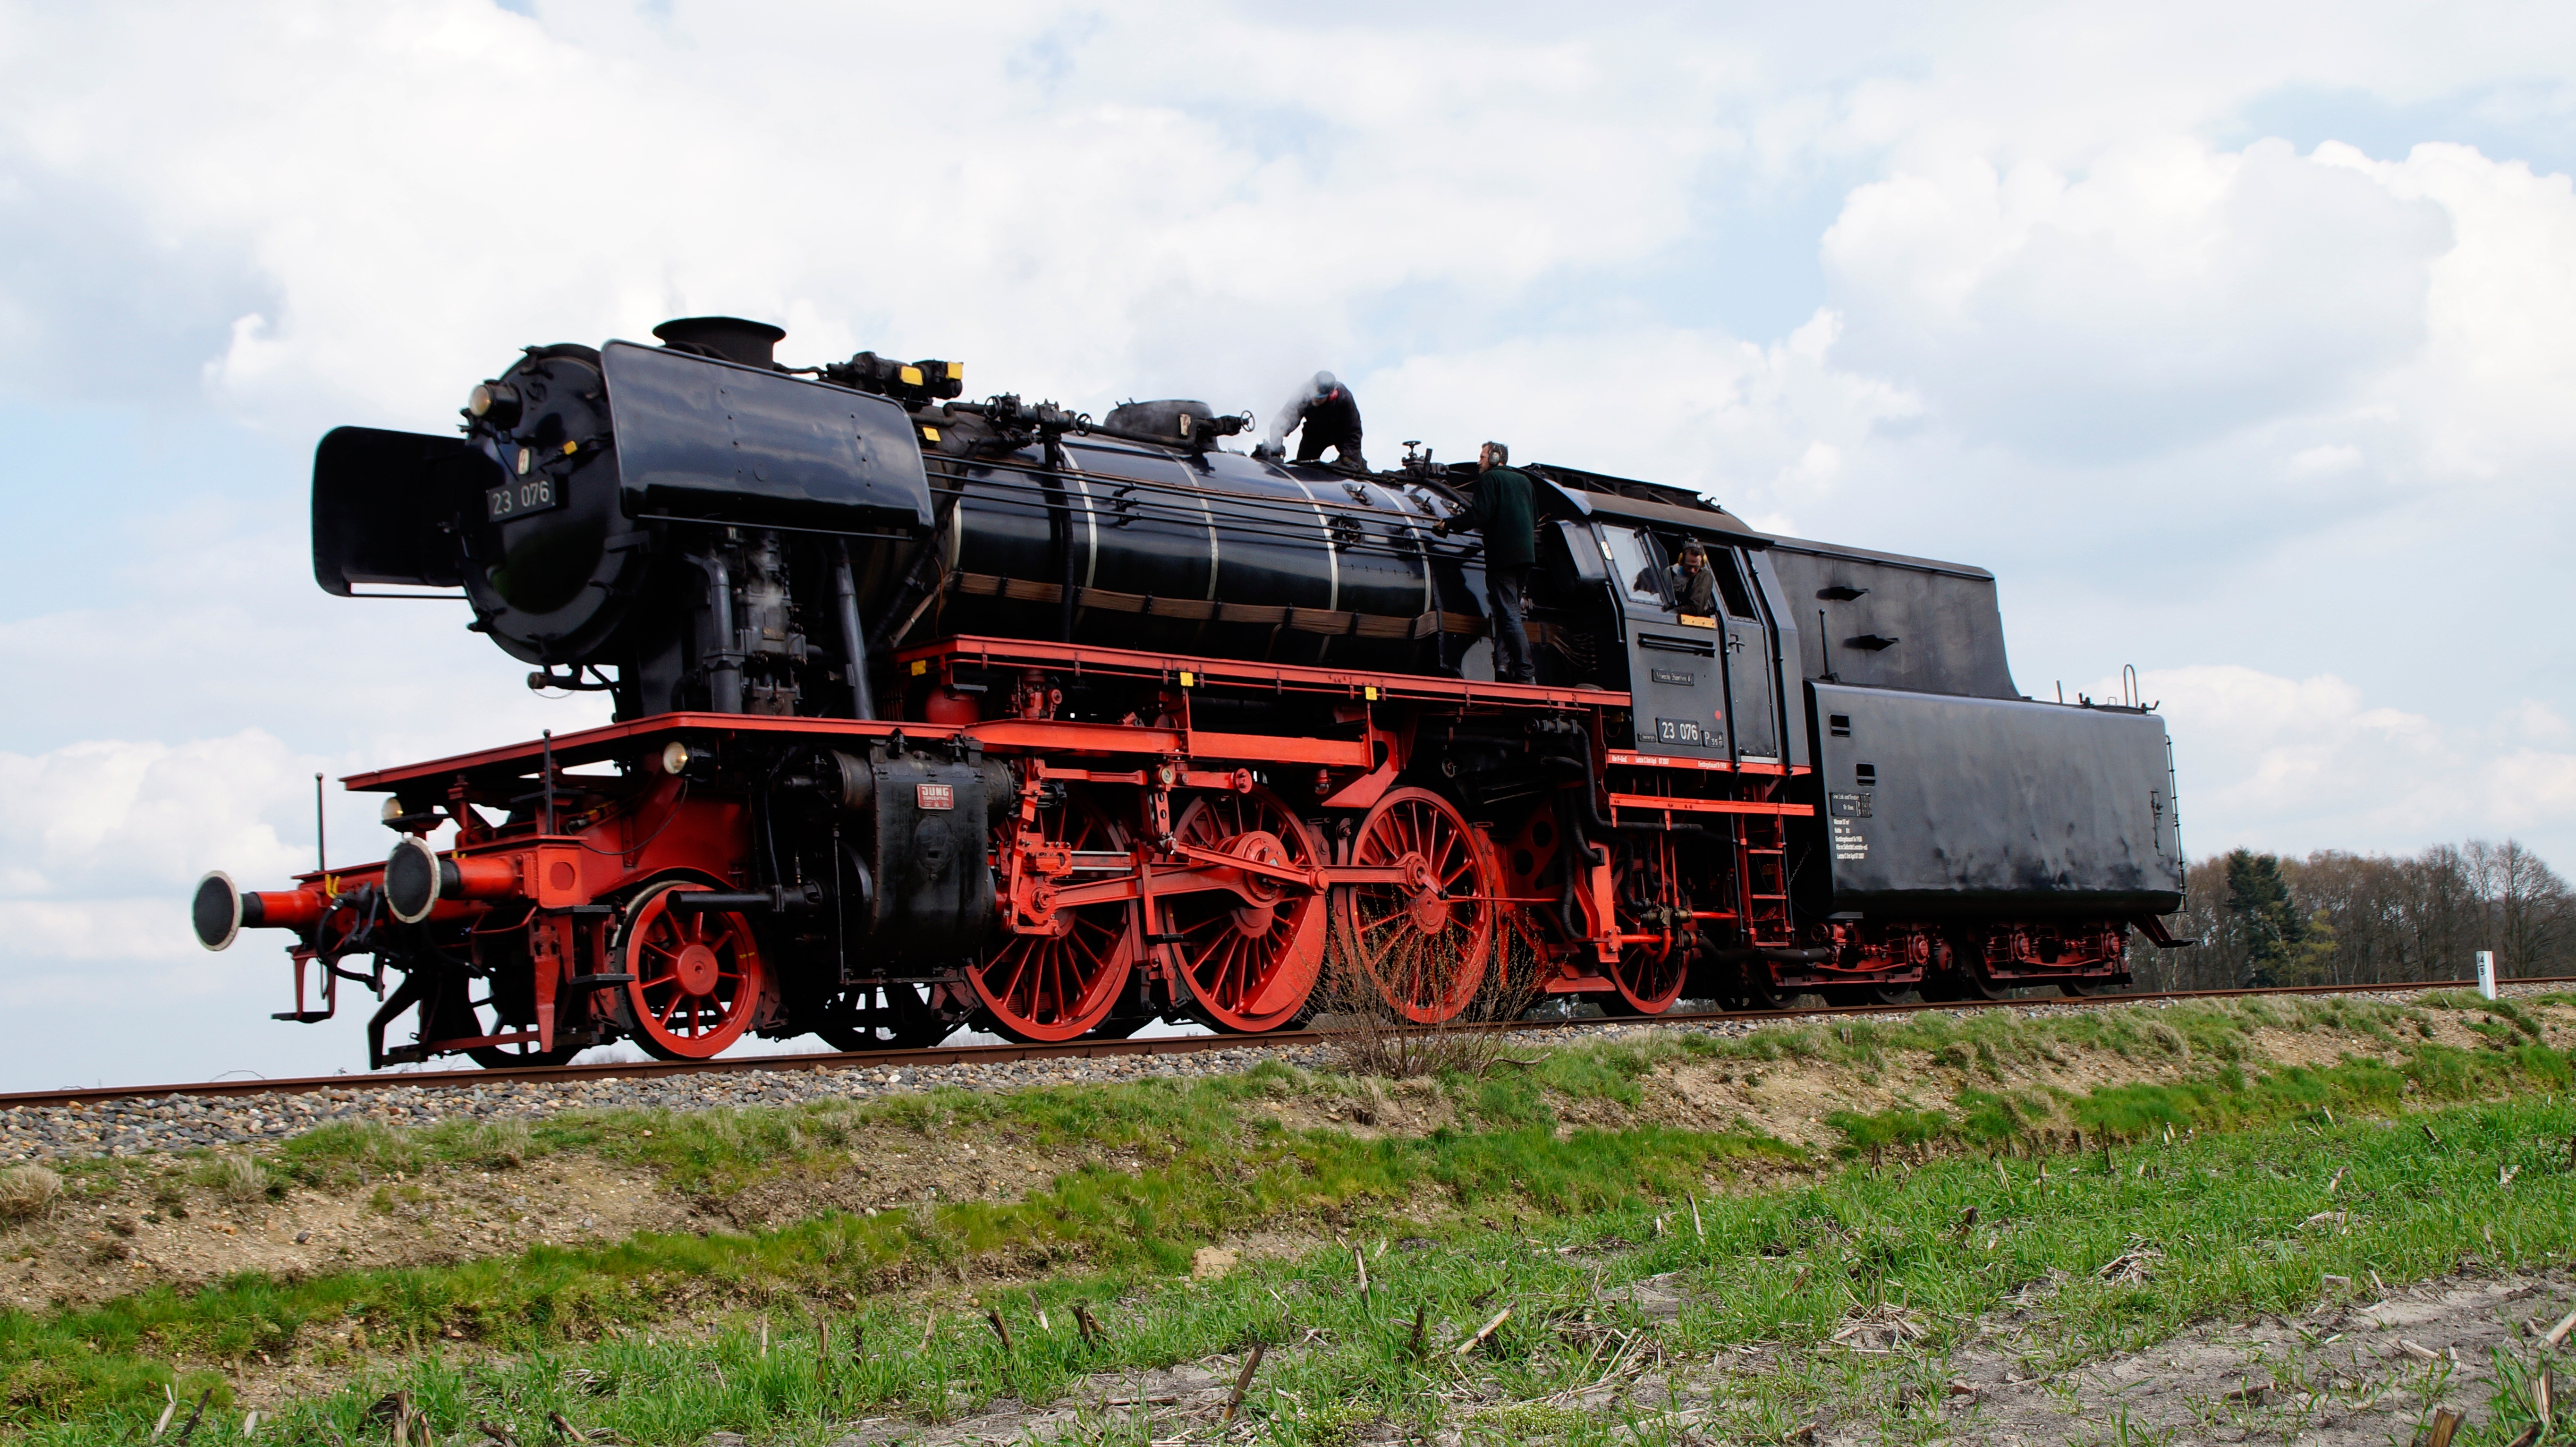
nature, outdoor, track, train, transport, repair, vehicle, pasture, locomotive, steam engine, mechanic, rail transport, steam train, land vehicle, rolling stock, railroad car